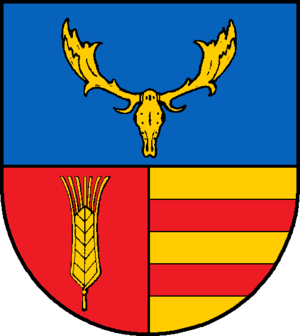
Lensahn est une commune allemande du Schleswig-Holstein, située dans l'arrondissement du Holstein-de-l'Est, entre les villes de Neustadt in Holstein et Oldenburg in Holstein. Lensahn est le chef-lieu de l'Amt Lensahn qui regroupe sept communes situées au centre de la presqu'île de Wagrien.